Newport Railway, Scotland

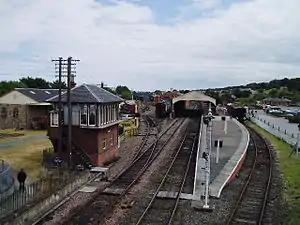
Some buildings from Wormit Station have now been re-erected at the Scottish Railway Preservation Society

The Scottish Railway Preservation Society dismantled some of the station buildings at Wormit and re-erected them at Bo'ness on the south bank of the Forth estuary. They are still in use today by the society's heritage railway.